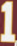
Number: 1